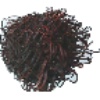
Label: images